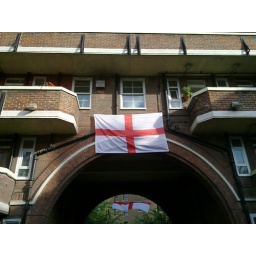
My estate is flying the flag of England in honor of the world cup